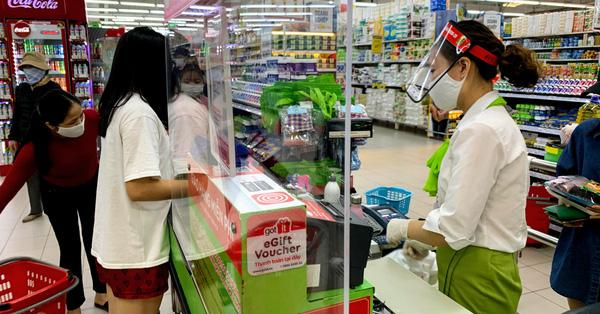
có một cô gái xuất hiện ở bên trong quầy thanh toán